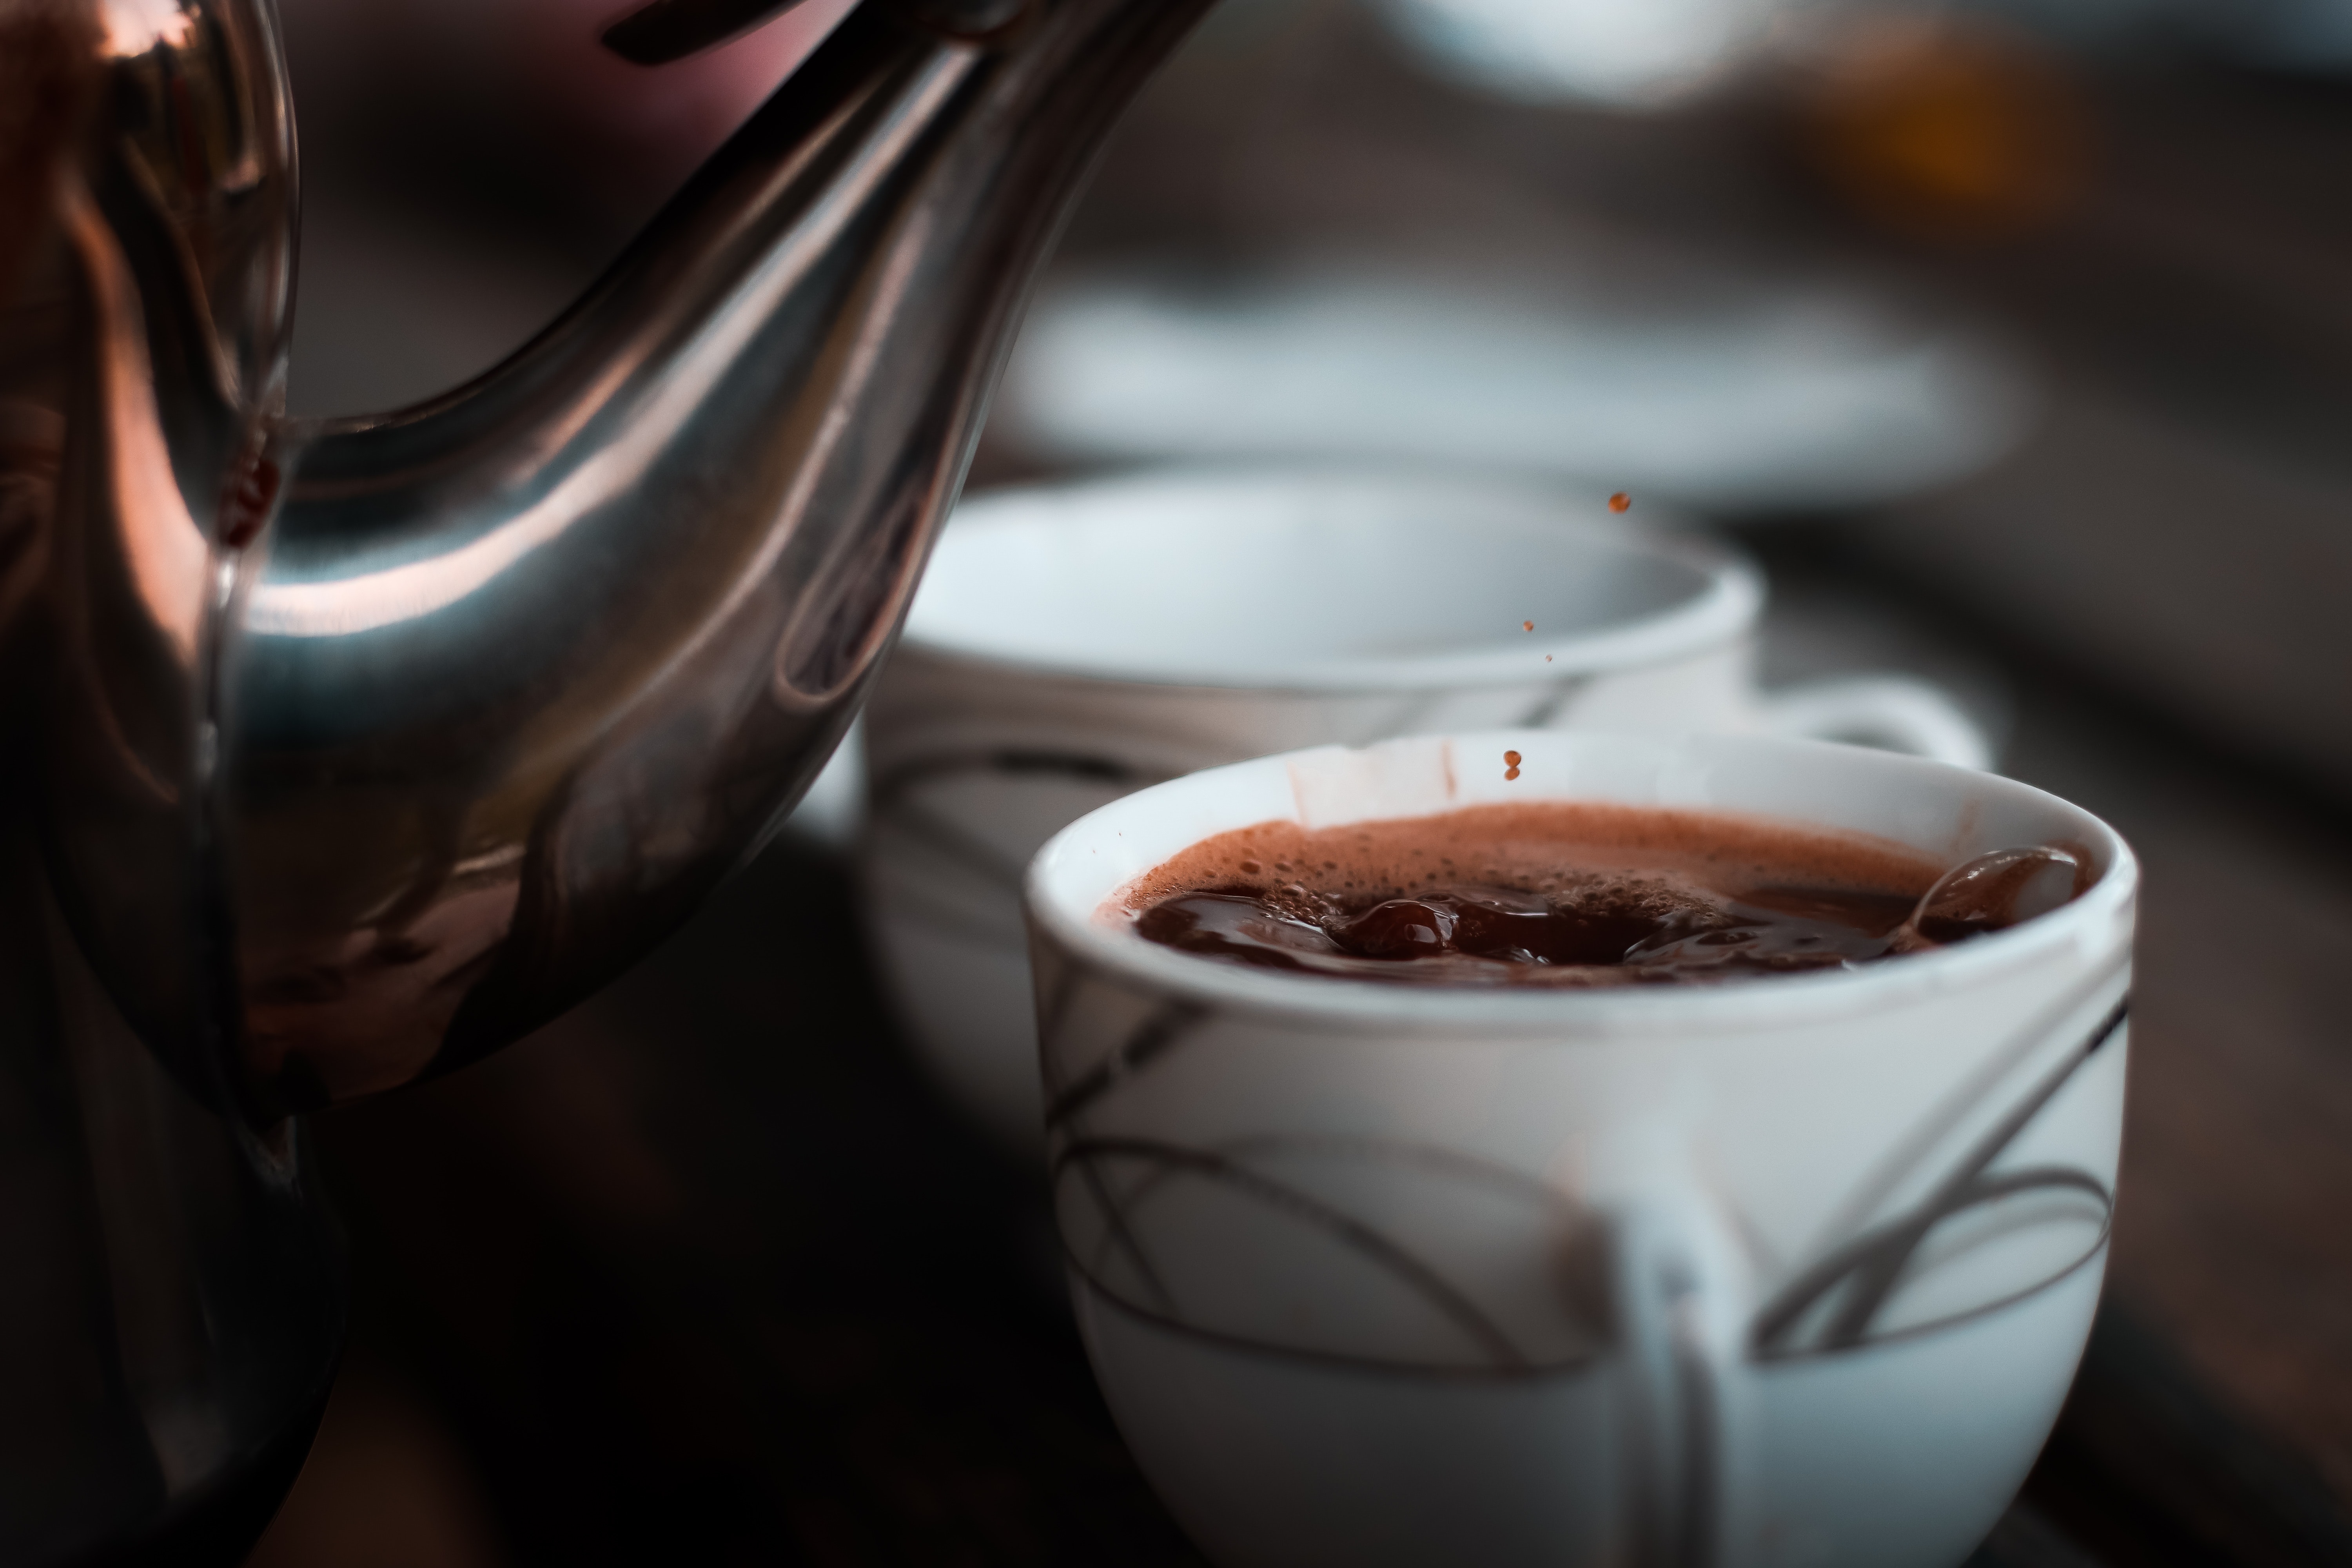
cup, drink, caffeine, turkish coffee, coffee cup, hot chocolate, drinkware, food, coffee, non alcoholic beverage, caff americano, black drink, espresso, tableware, caff macchiato, still life photography, dessert, americano, mousse, cuisine